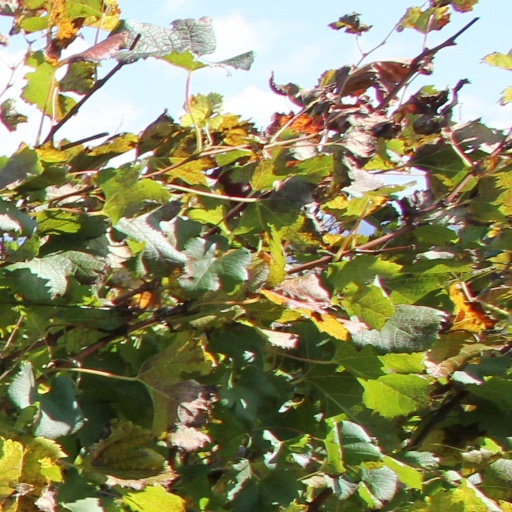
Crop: grape